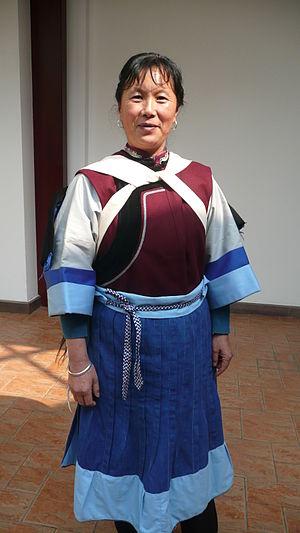
Les groupes ethniques du plateau du Tibet sont nombreux. Certains sont sur le plateau depuis des millénaires, d'autres sont originaires d'autres régions de Chine ou d'autres pays d'Asie, d'autres encore sont originaires du plateau du Tibet et ont majoritairement migré vers d'autres régions de la Chine ou de l'Asie. Ils ne sont pas, à l'instar des Golok ou des Moso, forcément comptés comme des groupes ethniques distincts officiels de la République populaire de Chine, mais peuvent être regroupés dans de plus importants groupes ethniques, les groupes étant créé au début de la république, et les divisions des ethnologues ayants changé avec le temps. Enfin, cela ne reflète que la situation sous la République de Chine, et pas la situation du Tibet, lorsqu'il faisait partie de la Chine de la dynastie Yuan ou de celle de la Dynastie Qing.